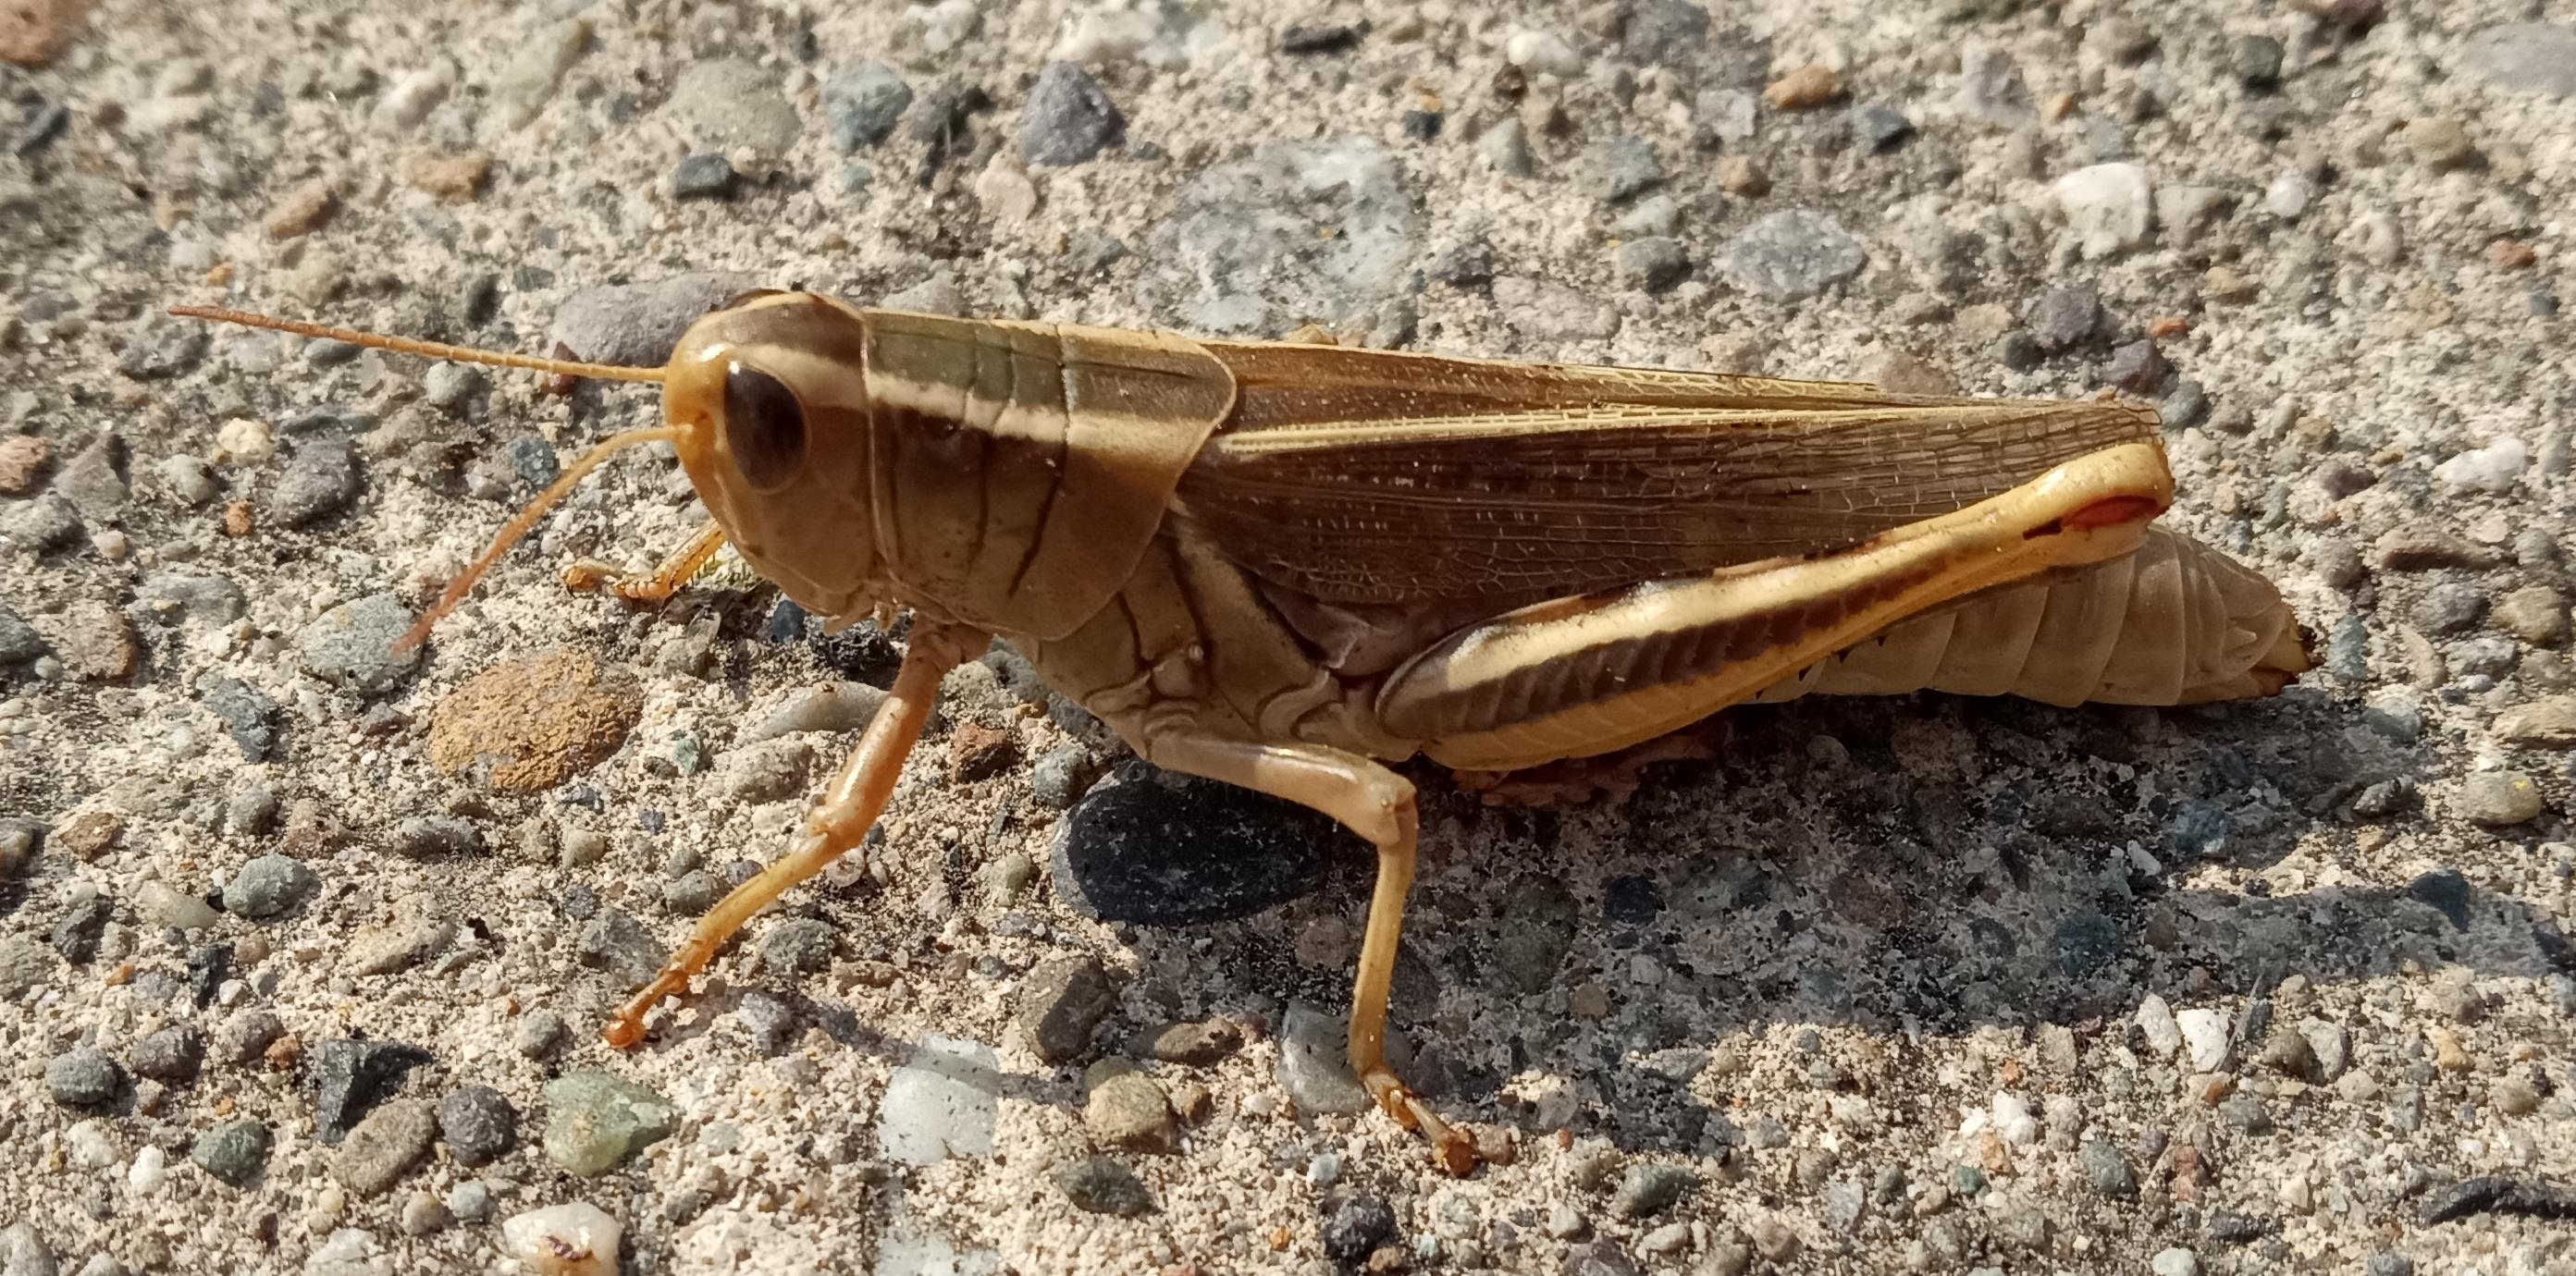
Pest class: occasional_pest